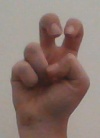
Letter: toot